Chana CX70

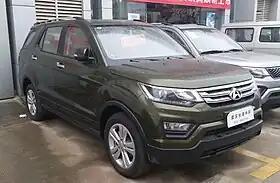
Chana CX70

The Chana CX70, more recently the Oshan CX70 as Chana has developed a new brand, is a 7-seater, rear-wheel drive mid-size crossover produced by Changan Automobile. In most export markets, it is known as the Kaicene CX70.